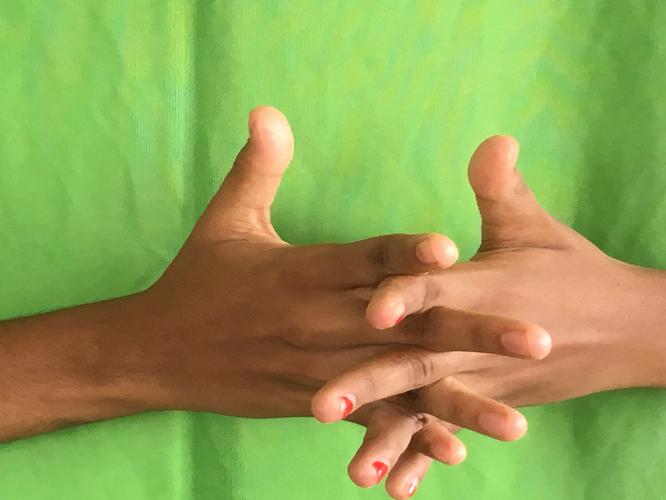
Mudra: Karkatta
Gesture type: double_hand